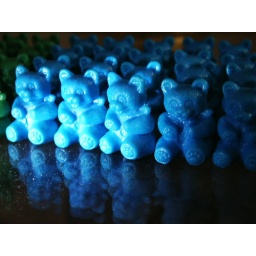
PICT1474 four blue bears in spotlight